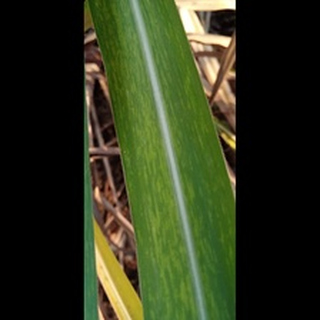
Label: sugarcane_mosaic